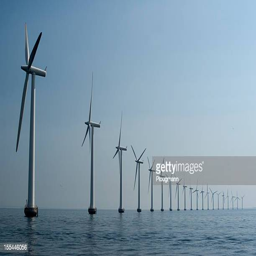
wind turbines in a row at the ocean outside a city